2019 Mountain West Conference Football Championship Game

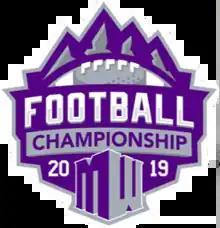

The 2019 Mountain West Conference Championship Game was a college football game played on Saturday, December 7, 2019, at Albertsons Stadium in Boise, Idaho, to determine the 2019 champion of the Mountain West Conference (MW). The game featured the Mountain division champions Boise State and the West division champions Hawaii, and was the conference's seventh championship game.